Ford Thunderbird (sixth generation)

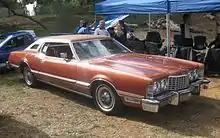
1976 Ford Thunderbird

1976 was the last model year for the sixth generation. Some items that were standard in 1975 were moved to the options list. Some items returning to the option list included, AM/FM stereo, front cornering lights, and tinted glass. Additionally the rear windows became stationary. This move was to keep cost down and was also shared by the 1976 Mark IV. The 1976 luxury groups were crème and gold ($793), lipstick ($546), and Bordeaux ($700). New options included driver's lighted vanity mirror ($43), power lumbar drivers seat ($86), AM/FM stereo search radio ($298), and AM/FM stereo radio with Quadra sonic 8-track tape player ($382). An auto dimmer was added to the autolamp option. Base price was $7,790 ($ in dollars) with a total of 52,935 cars produced.